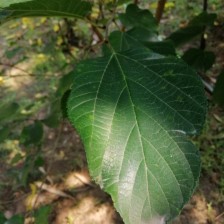
Variety: WhiteKing